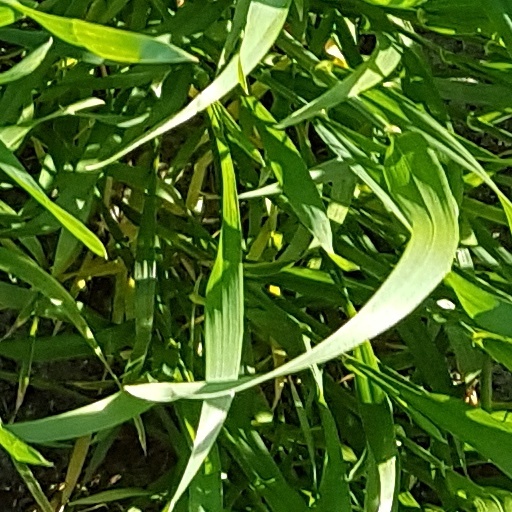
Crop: wheat